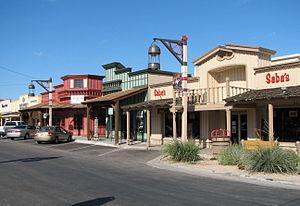
Une rue dans le Old Town Scottsdale, Arizona, USA